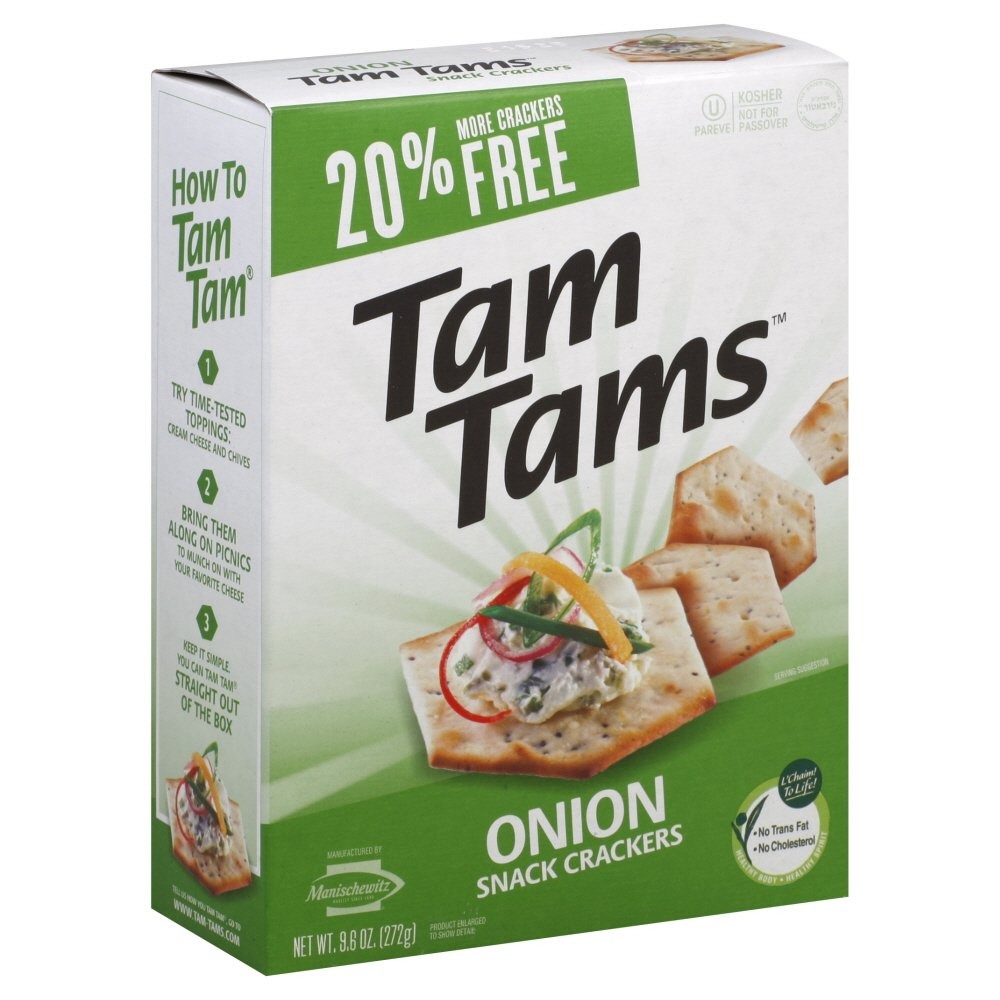
Item Name: Manischewitz Cracker Snk Tamtam Onion
Value: 12.0
Unit: count

Price: 63.88